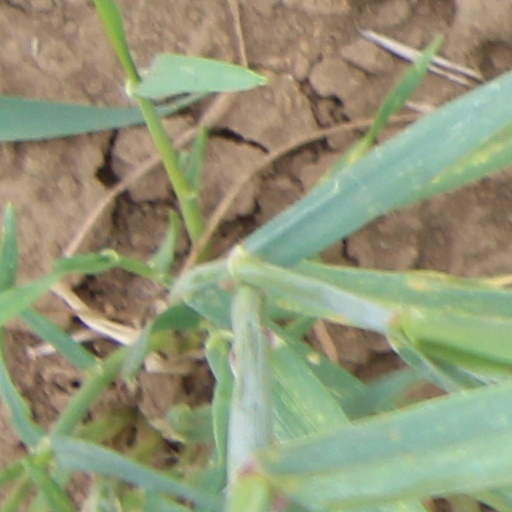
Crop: wheat